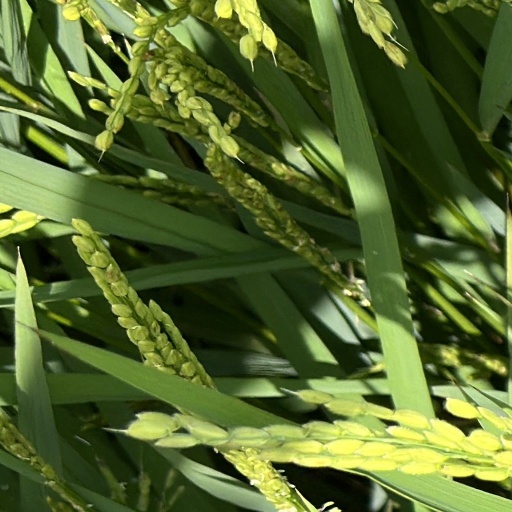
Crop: rice